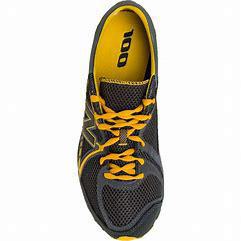
Brand: New
Model: Balance 100